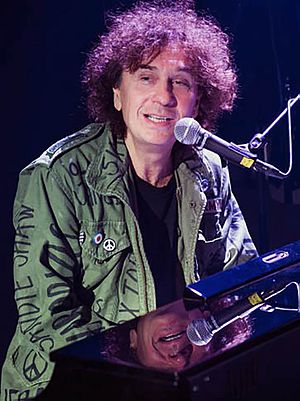
Magnus Uggla
Magnus Uggla, er en svensk sanger.